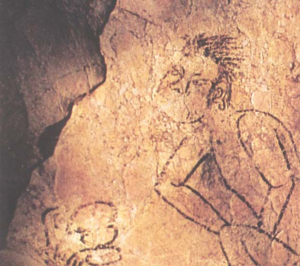
Cette liste des sites mayas est une liste alphabétique répertoriant un nombre significatif de sites archéologiques associés à la civilisation maya de la Mésoamérique.